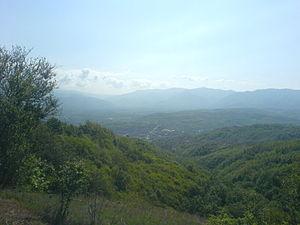
Vue générale du village de Donje Jabukovo, près de Vladičin Han, Serbie
Vladičin Han est une ville et une municipalité de Serbie situées dans le district de Pčinja. Au recensement de 2011, la ville comptait 8 053 habitants et la municipalité dont elle est le centre 20 938.
Donje Jabukovo est un village de Serbie situé dans la municipalité de Vladičin Han, district de Pčinja. Au recensement de 2011, il comptait 105 habitants.